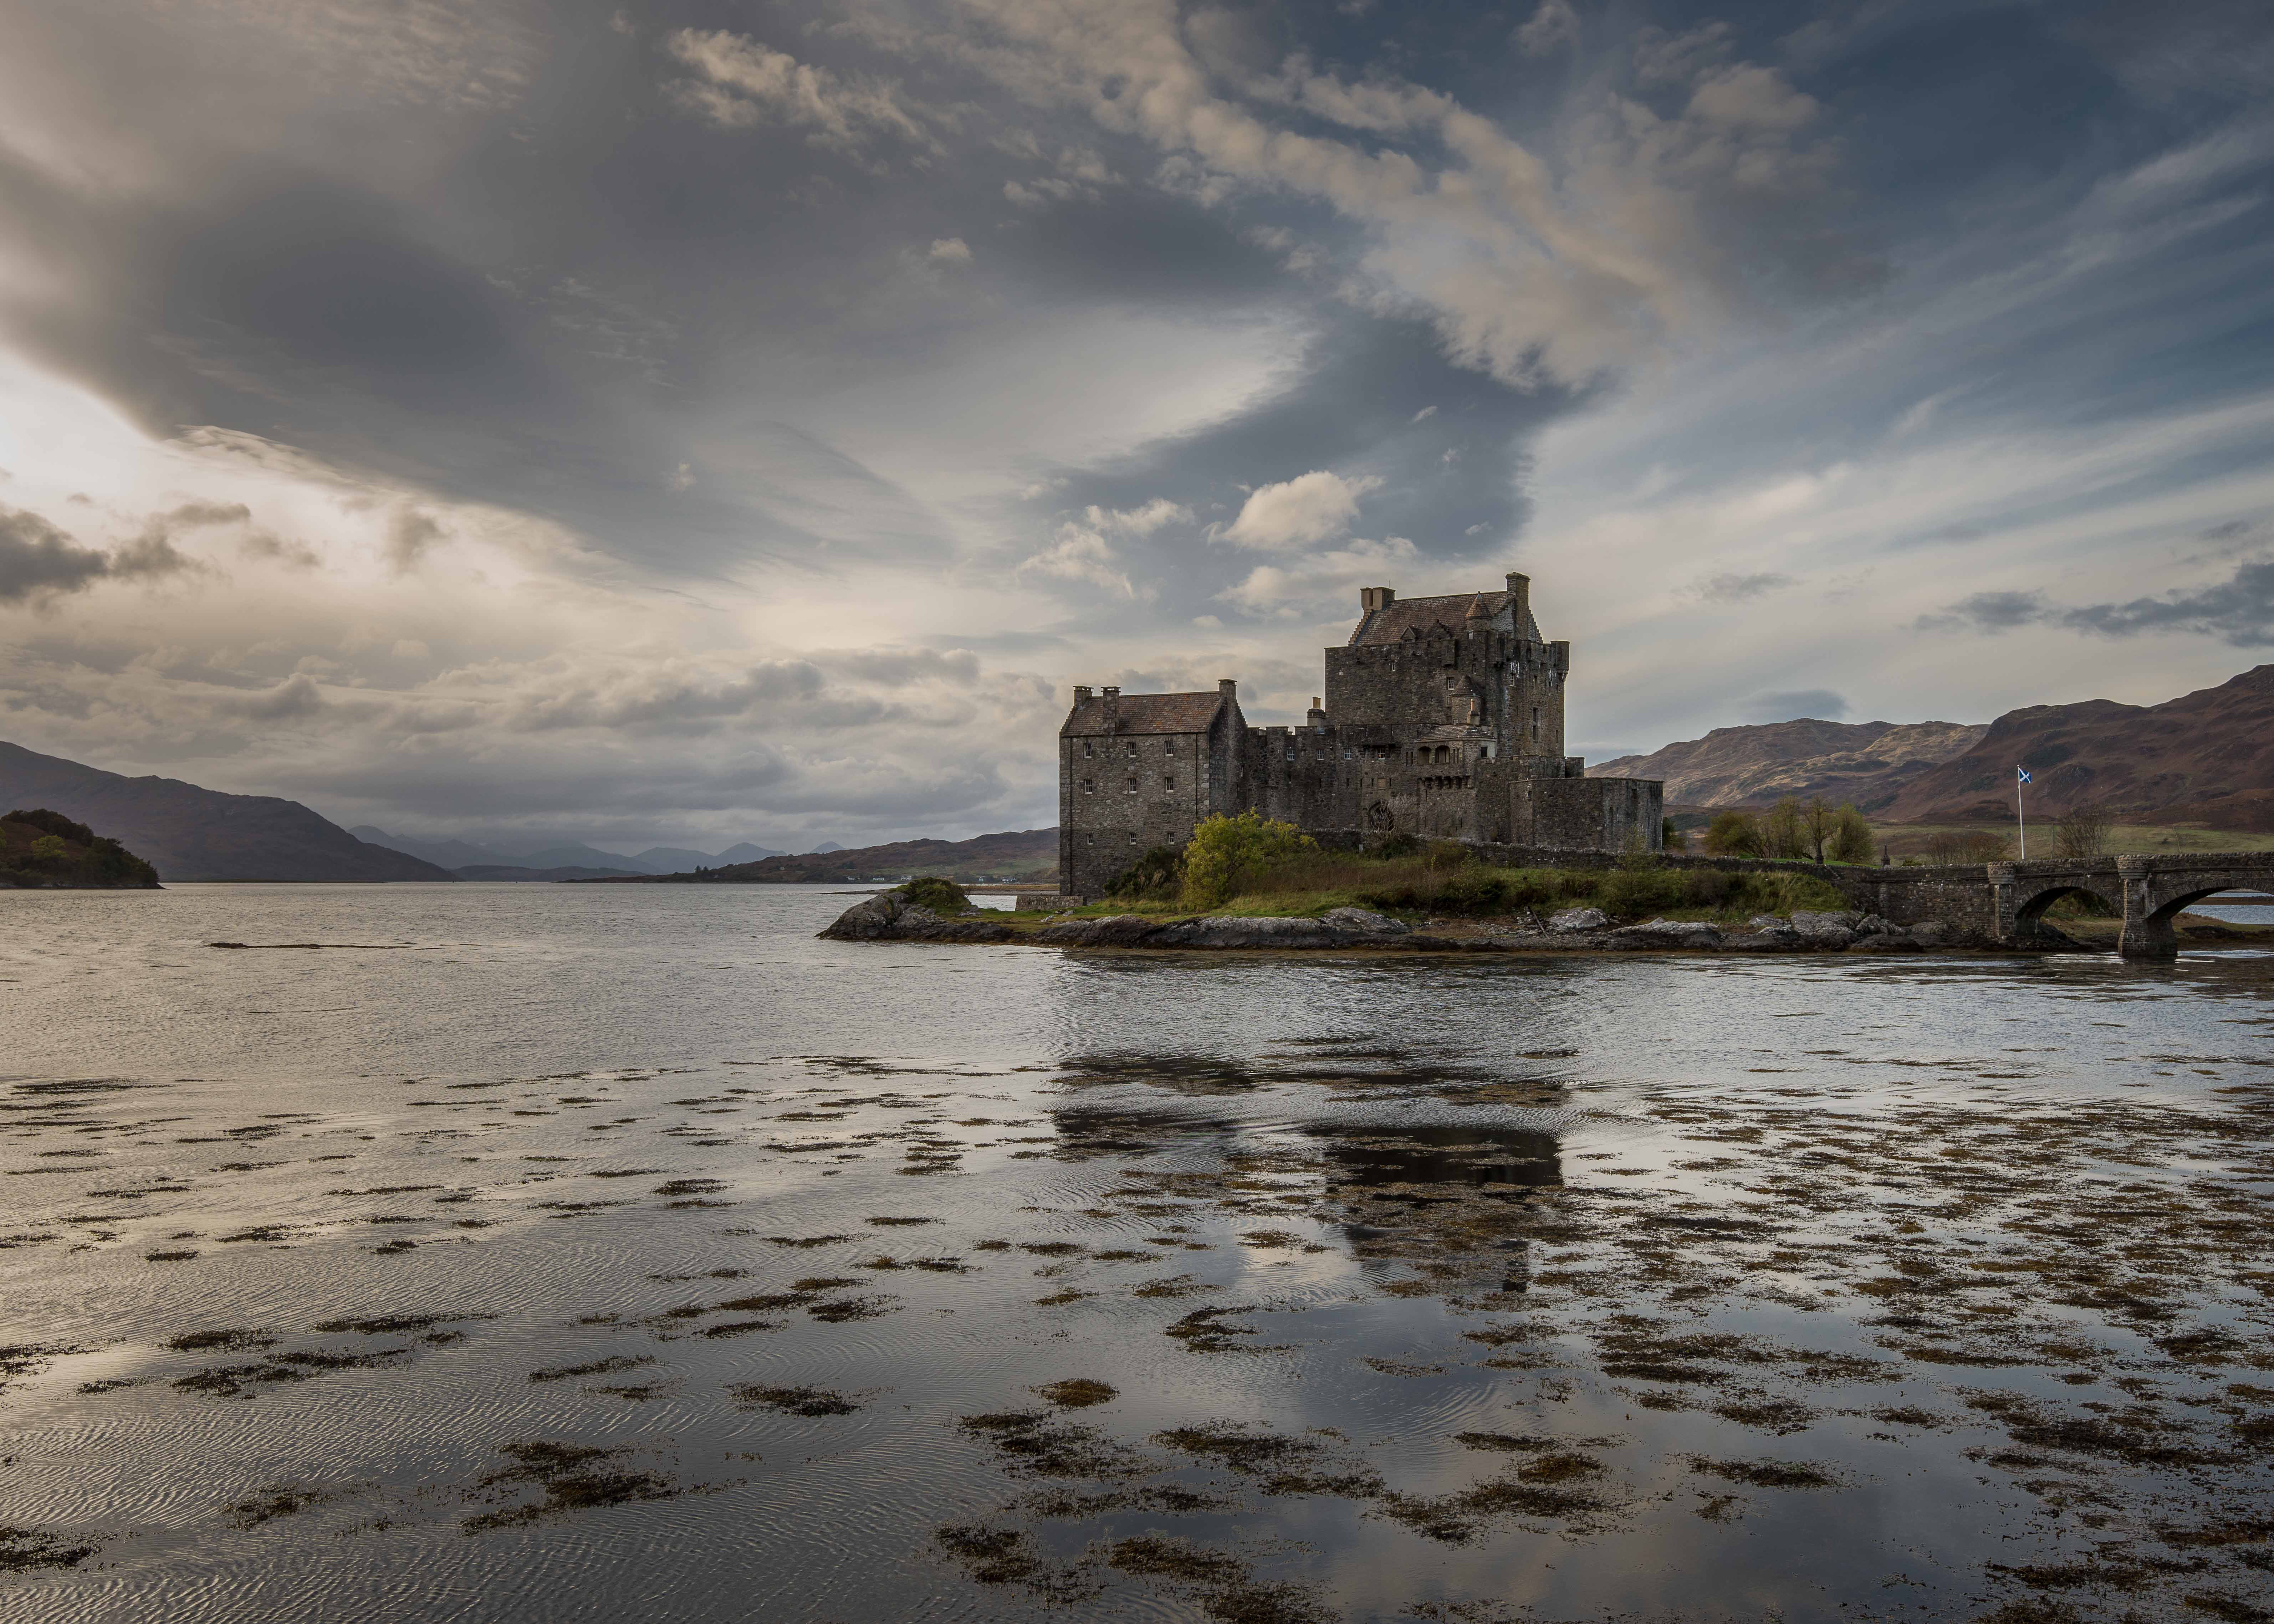
beach, landscape, sea, coast, water, rock, ocean, horizon, light, cloud, sky, morning, shore, wave, lake, dawn, cliff, dusk, evening, cove, reflection, tower, autumn, bay, castle, nikon, terrain, body of water, colour, clouds, buildings, reflections, history, heritage, scottish, westcoast, nikond800e, d800e, afternoon, loch, highlands, scottishhighlands, eileandonan, movies